Trish Flavel

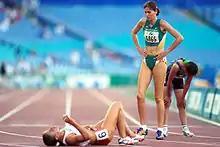
Flavel looks on as other athletes collapse with exhaustion at the finish line, post race 2000 Summer Paralympics

She was born in the Melbourne suburb of Box Hill. She won the Women's U19 1500 m at the 1994 Australian All Schools Championships. At the 2000 Sydney Games, she won a bronze medal in the Women's 800 m T20 athletics event. She was an Australian Institute of Sport Athlete with a Disability scholarship holder from 1999 to 2000.